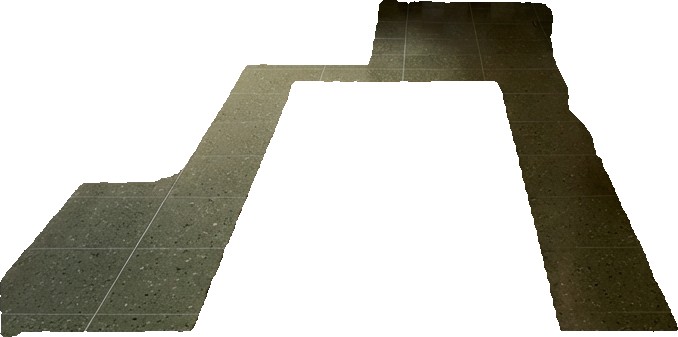
Surface category: floors